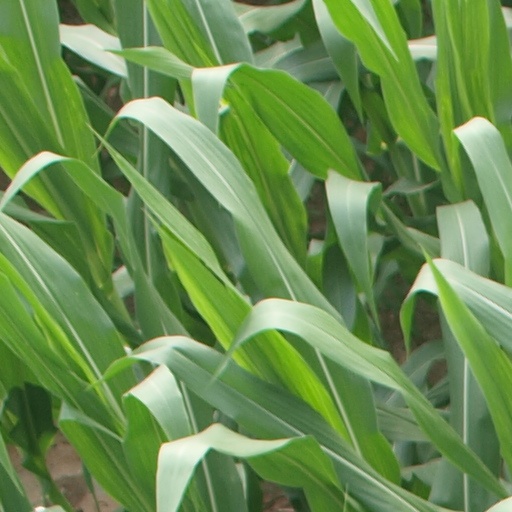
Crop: maize; corn